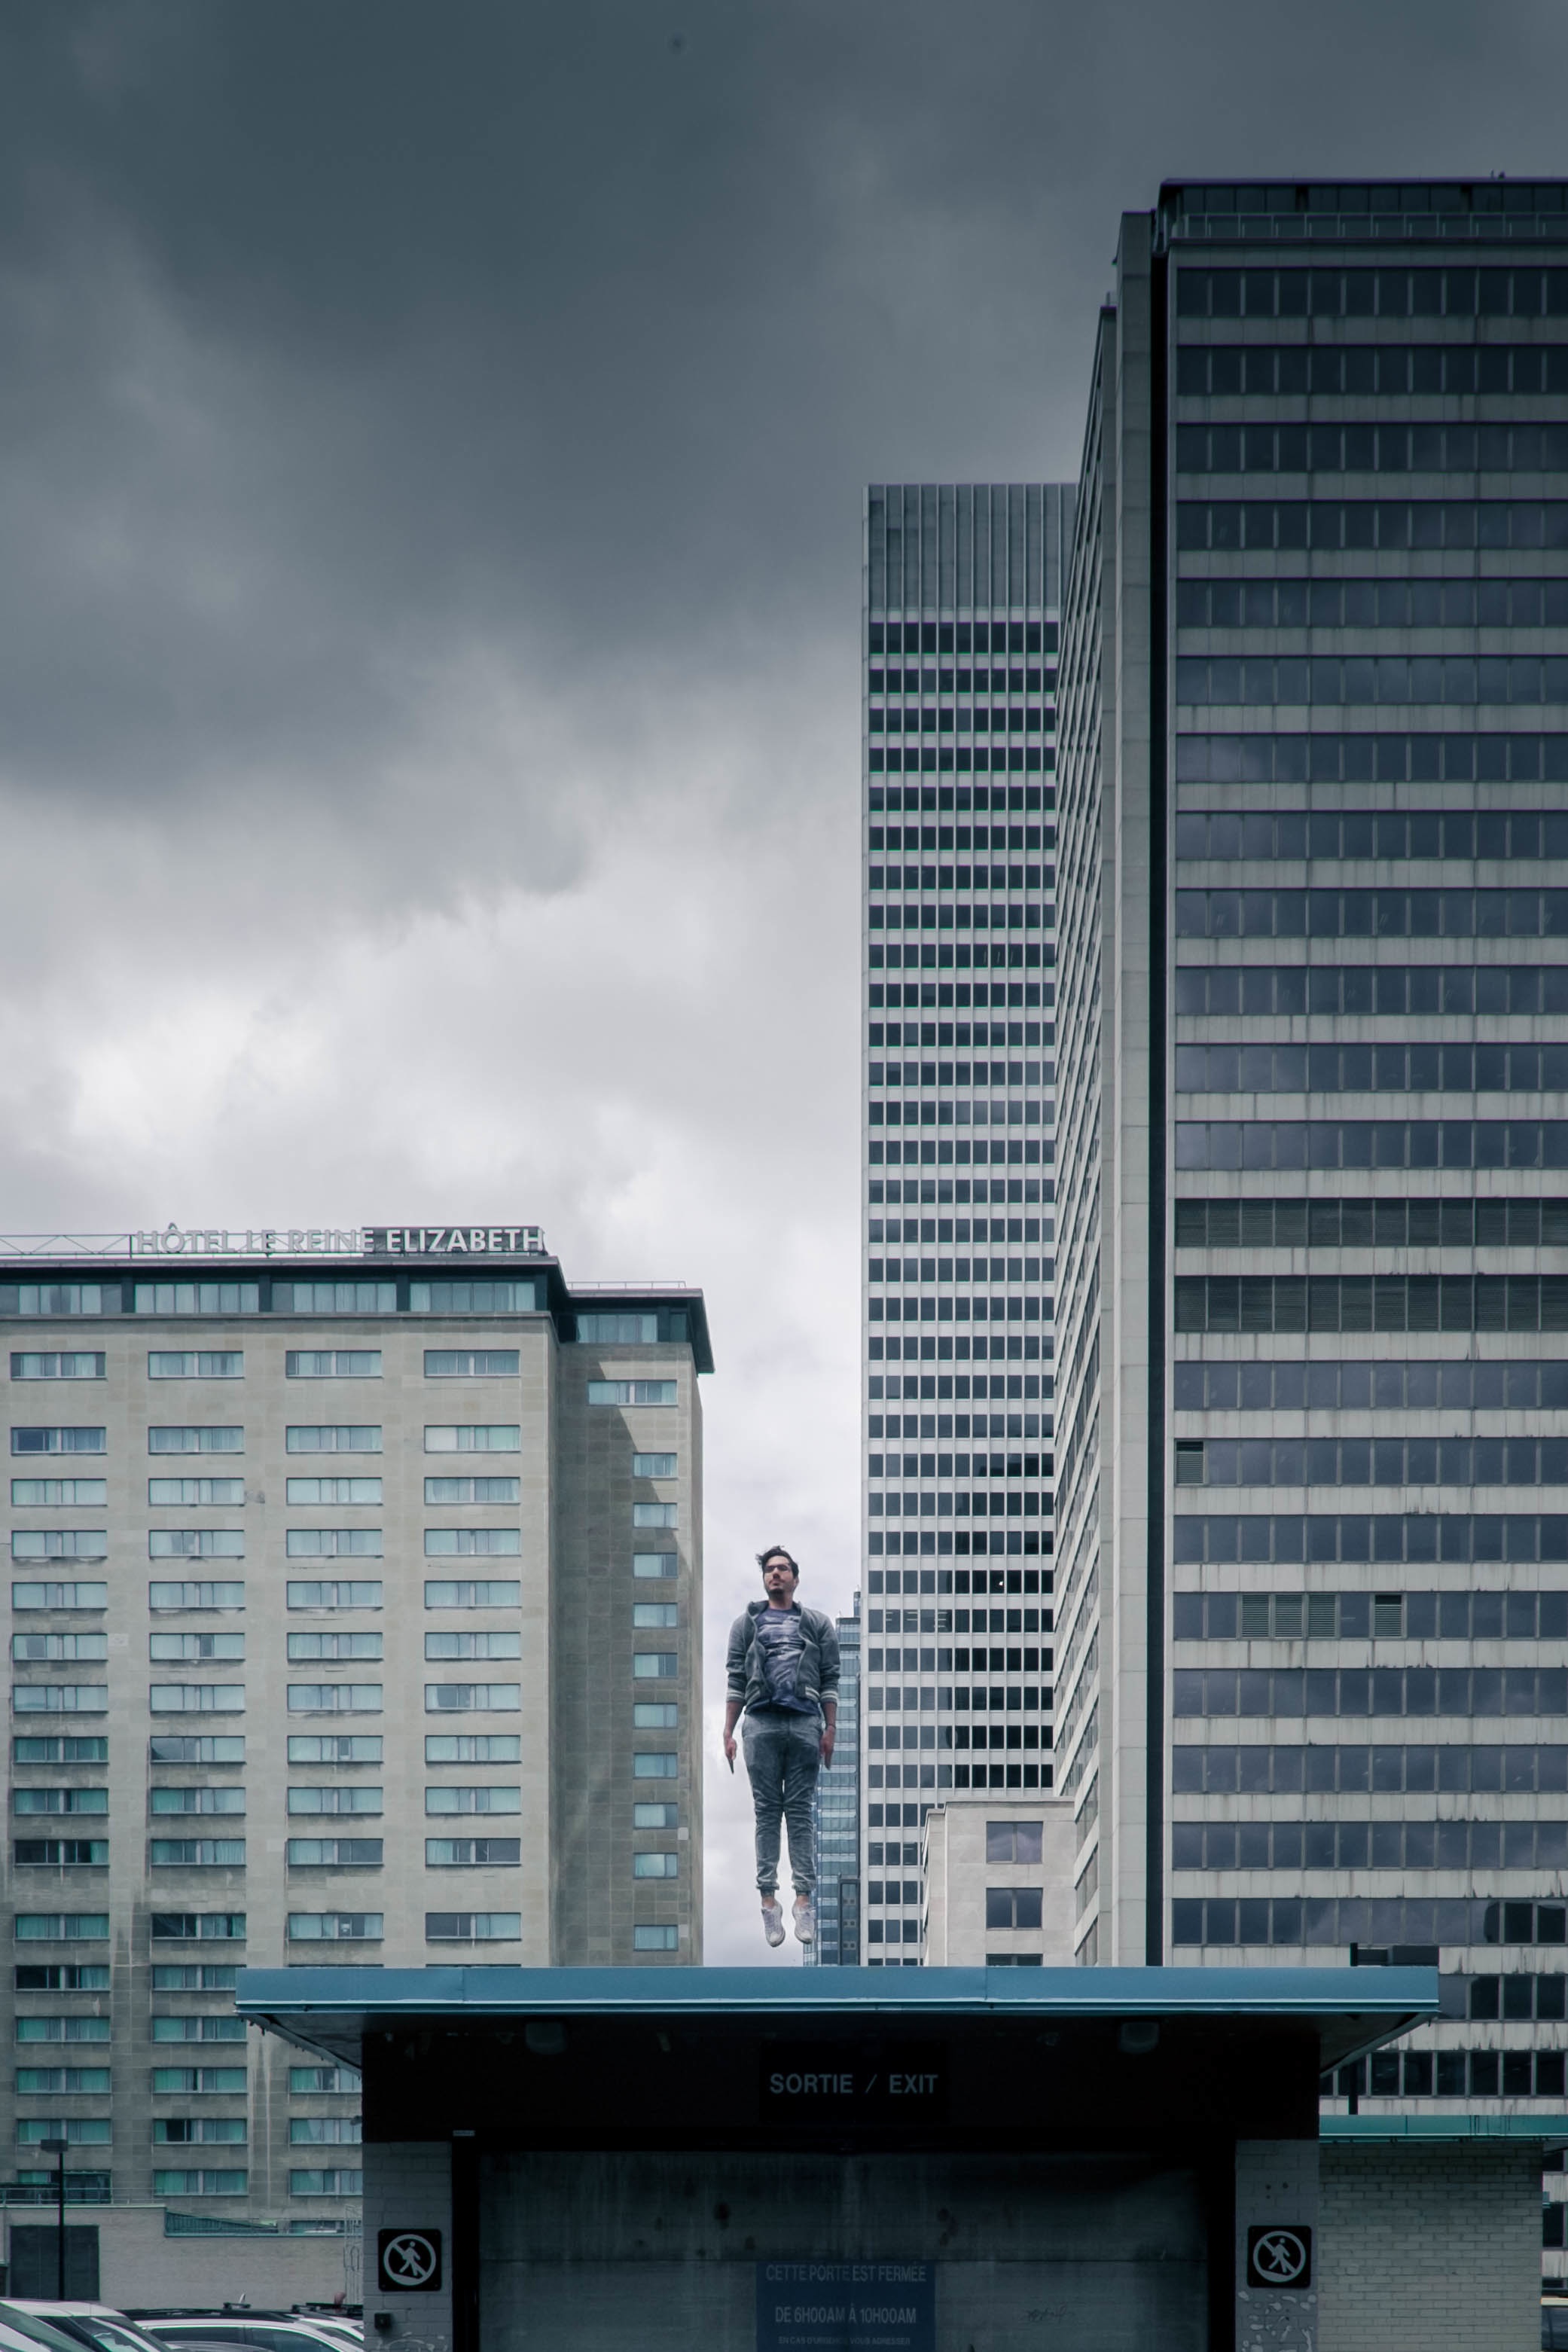
person, architecture, skyline, city, skyscraper, advertising, cityscape, downtown, jumping, facade, tower block, skyscrapers, buildings, shape, metropolis, urban area, human settlement, metropolitan area